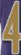
Number: 4